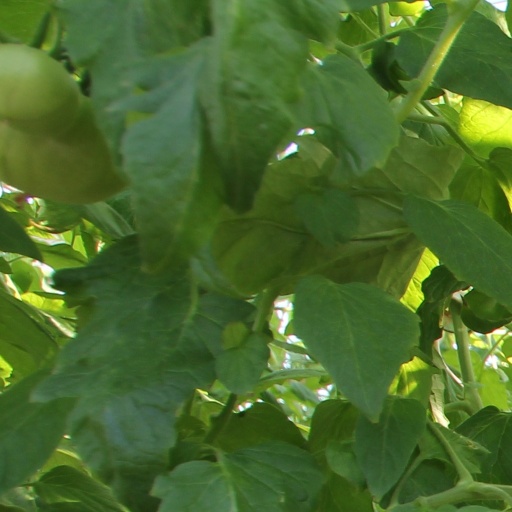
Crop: tomato